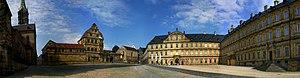
Le district de Haute-Franconie est une des trois circonscriptions de Franconie et une des sept circonscriptions de Bavière.
La Nouvelle résidence est un bâtiment de la ville de Bamberg sur la place de la cathédrale. Elle est l'ancienne résidence des princes-évêques de Bamberg. Aujourd'hui elle abrite notamment la Bibliothèque.